Timeline of the 2019–2020 Hong Kong protests (November 2019)

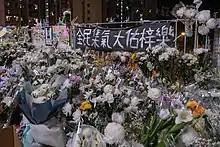
Protesters laid flowers for Chow Tsz-lok

Chow Tsz-lok died at 8:09 am at the age of 22, after succumbing to a cardiac arrest, as a result of fall injuries sustained on 4 November. The police were criticised for intentionally obstructing the paramedics from attending to him, causing a delay in treatment, as it took the ambulance 19 minutes to reach Chow, seven minutes longer than their service pledge of 12 minutes; however, the police denied that they obstructed paramedics. Leung Kwok-lai, the Fire Services Department Assistant Chief Ambulance Officer (Kowloon East) stated that the ambulance assigned to Chow was blocked by buses and private vehicles but that the ambulance did not come in contact with the police that were on duty.